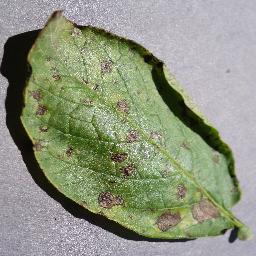
Etiqueta: Tizon_Temprano